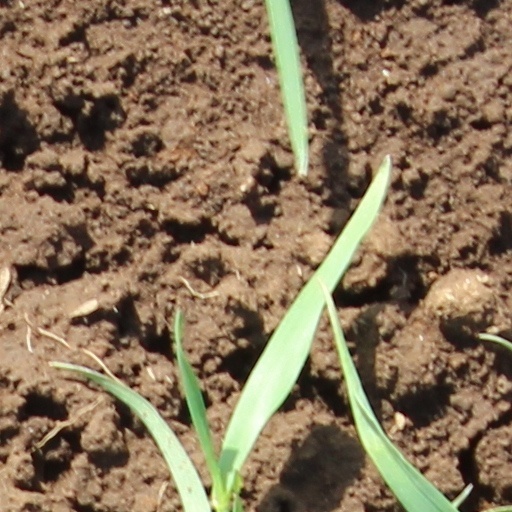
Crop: wheat